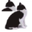
Label: cat